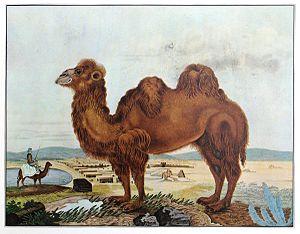
Aloys Zötl, né le 4 décembre 1803 à Freistadt et mort le 21 octobre 1887 à Eferding, est un maitre teinturier et un peintre autrichien.